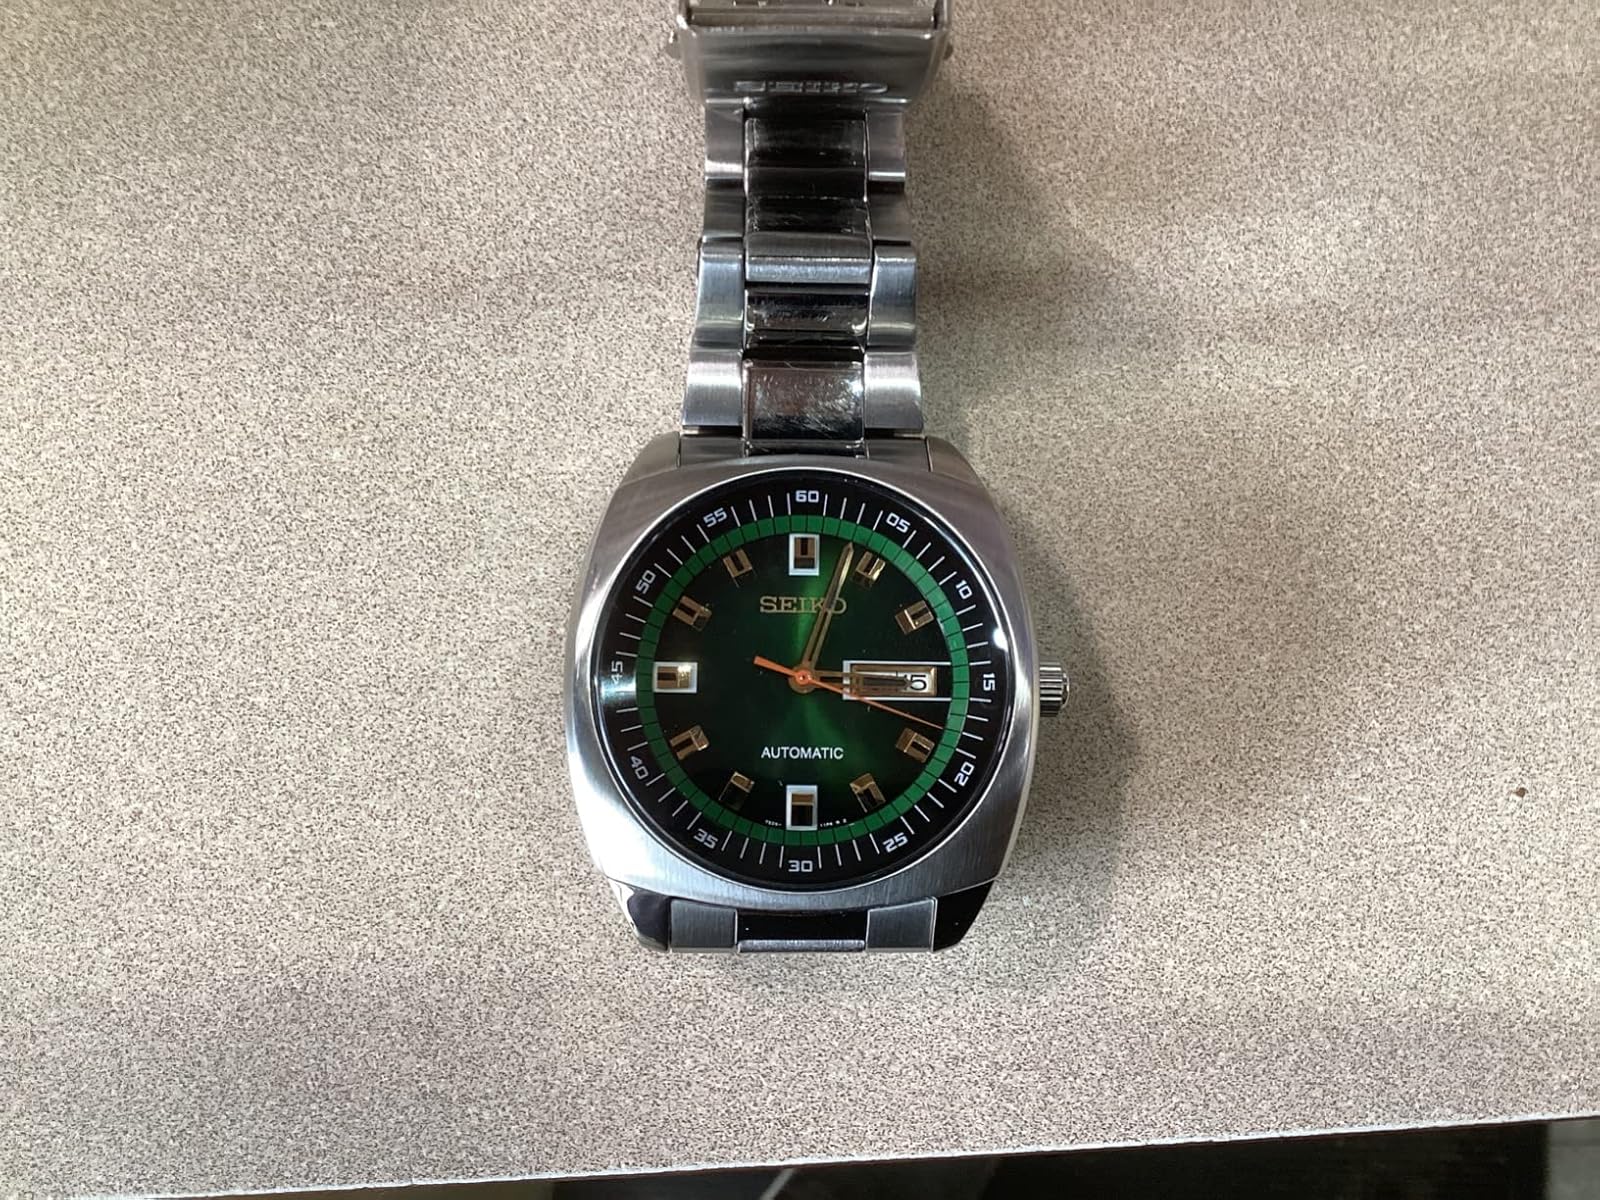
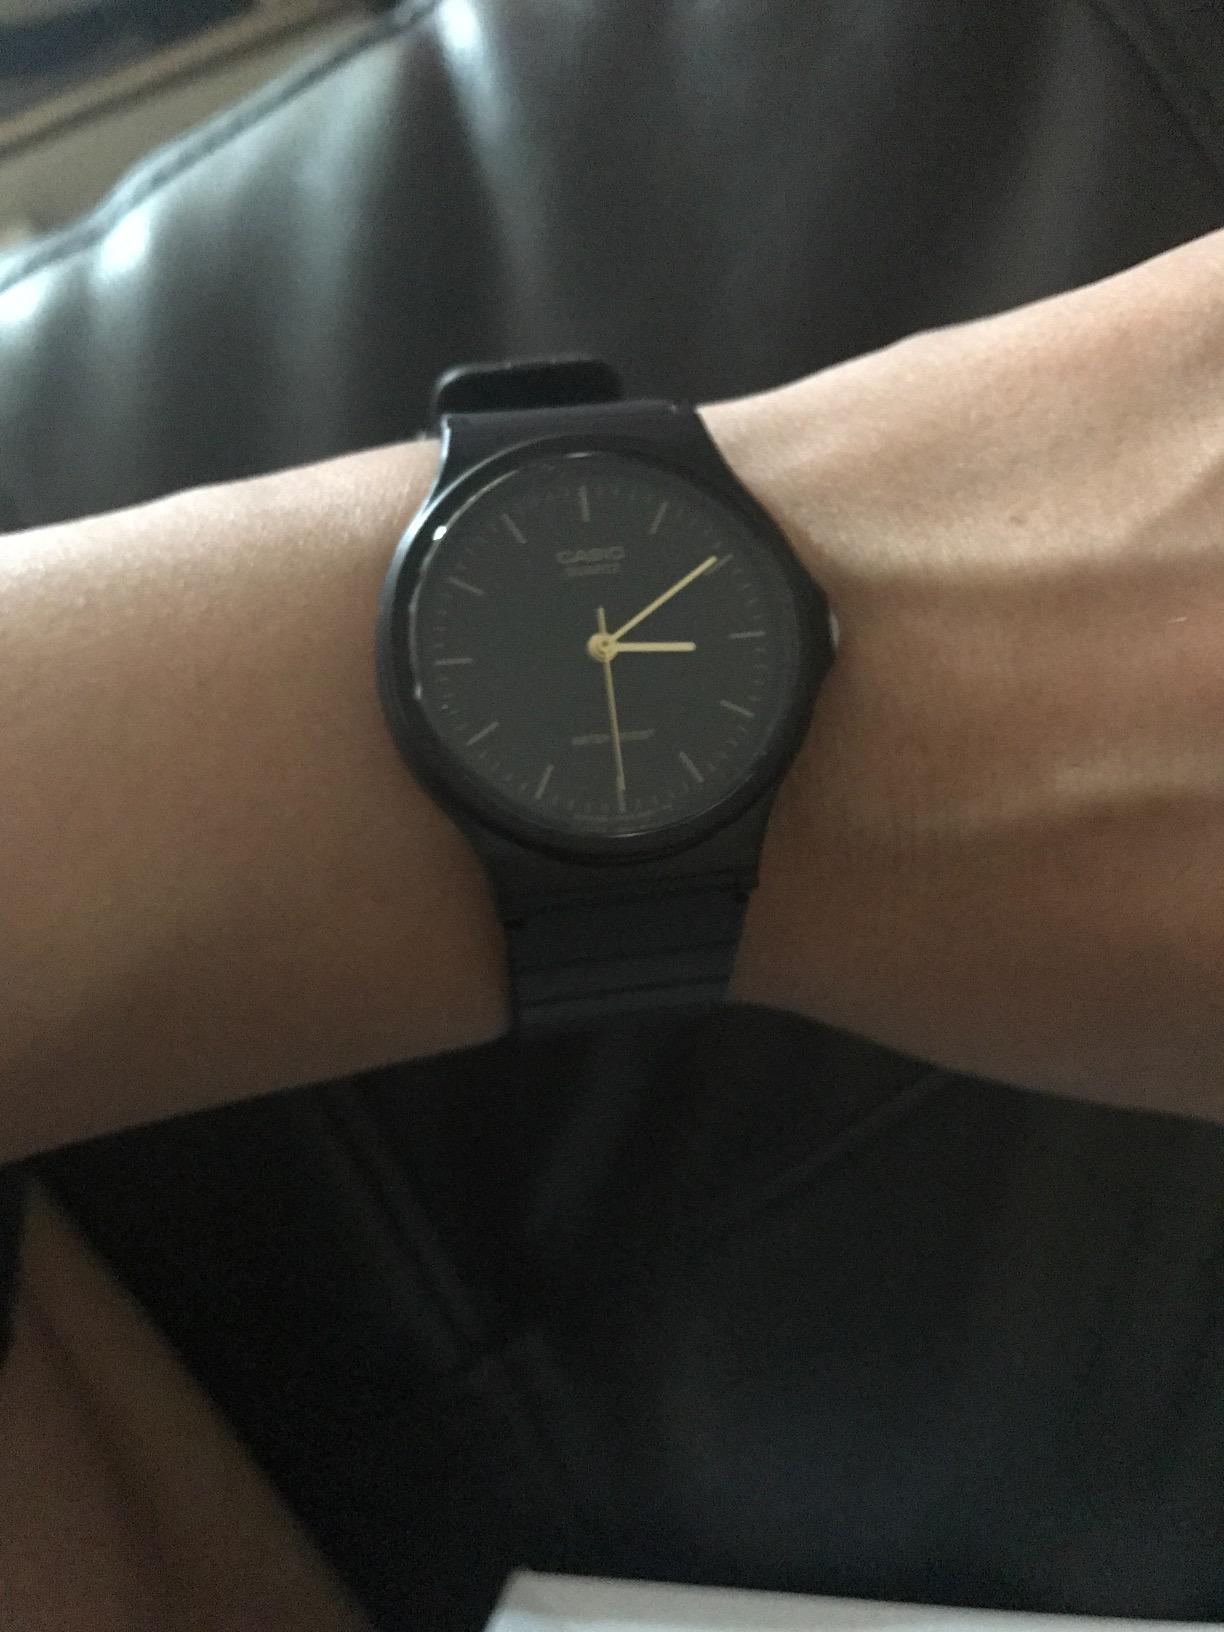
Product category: accessories_watch
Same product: no